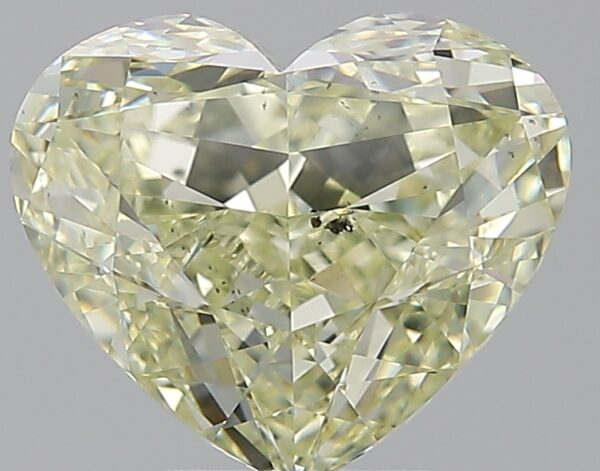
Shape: heart
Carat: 4.01
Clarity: SI2
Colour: U-V
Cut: EX
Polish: EX
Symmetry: VG
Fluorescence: F
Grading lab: GIA
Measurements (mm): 9.02 x 10.62 x 5.57